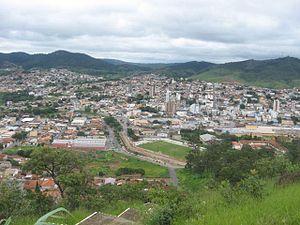
Pará de Minas est une municipalité brésilienne de l'État du Minas Gerais et la microrégion de Pará de Minas.